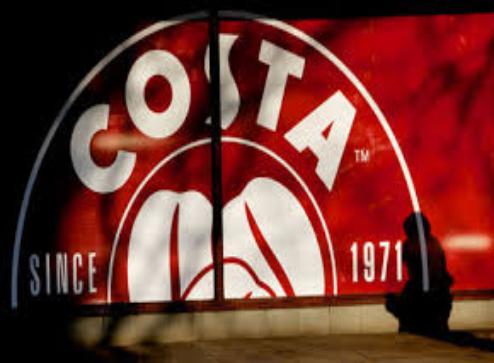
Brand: Costa Coffee
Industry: Food